Ekazhevo

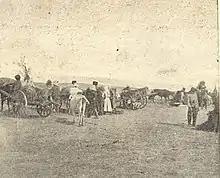
Bazar near the aul of Ekazhevo (1928)

The earliest archaeological sites found in the vicinity of the village of Ekazhevo date back to the Mousterian era in Ingushetia. There is also the "Ekazhevsky settlement" related to the Kuro-Araxes culture (Bronze Age).